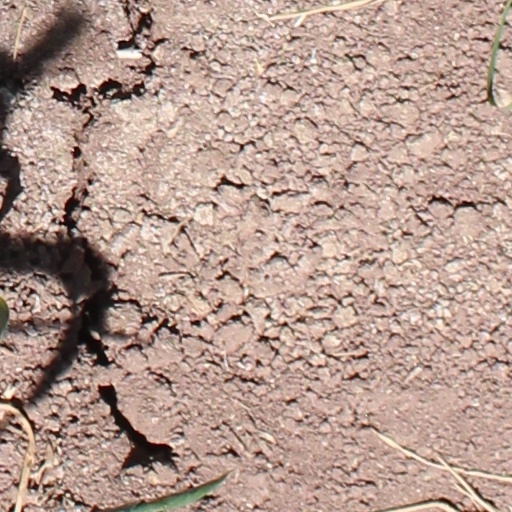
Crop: wheat